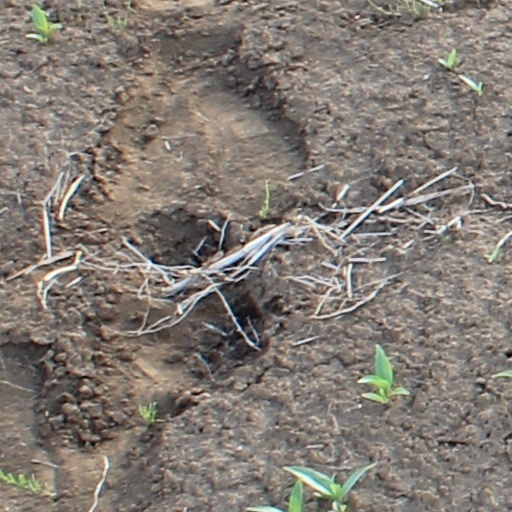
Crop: wheat